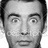
Emotion: surprise